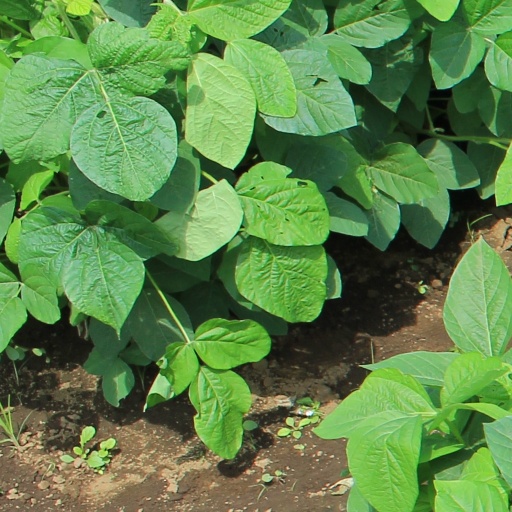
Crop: soybean